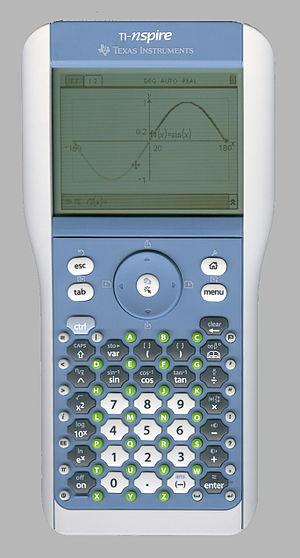
La ligne de produits TI-Nspire est une série de calculatrices graphiques développée par Texas Instruments. Cette ligne comprend actuellement la TI-Nspire originale, la TI-Nspire CAS, la TI-Nspire CX et la TI-Nspire CX CAS. Il existe également des logiciels pour Windows et Mac OS X permettant d'émuler les calculatrices et de créer des fichiers qui pourront être lus avec elles. Le premier prototype largement distribué de la TI-Nspire, appelée TI-Nspire CAS+, a été fabriqué à plus de 1000 exemplaires et distribué dans plusieurs pays pour évaluation en 2006. Par rapport à la version finale, la CAS+ disposait d'une mémoire plus réduite, et d'une disposition du clavier légèrement différente.